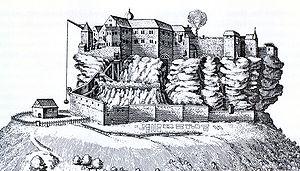
Le titre de Prince de Linange a été créé par l'empereur romain germanique Joseph II, qui a élevé Carl Friedrich Wilhelm, comte de Leiningen-Dagsburg-Hardenburg au rang de Reichsfürst le 3 juillet 1779.